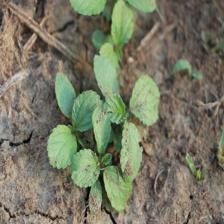
Label: BroadLeafWeed